Citroën Type C 5HP

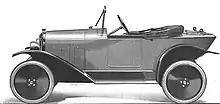
5HP C2 Torpédo 2 seater original version – Oct.1921

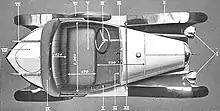
5HP C2 T2 Torpedo2 seater

Production: Short wheelbase Chassis C2: May 1922 to September 1923 ... then Long wheelbase chassis C3: October 1923 to Spring 1925